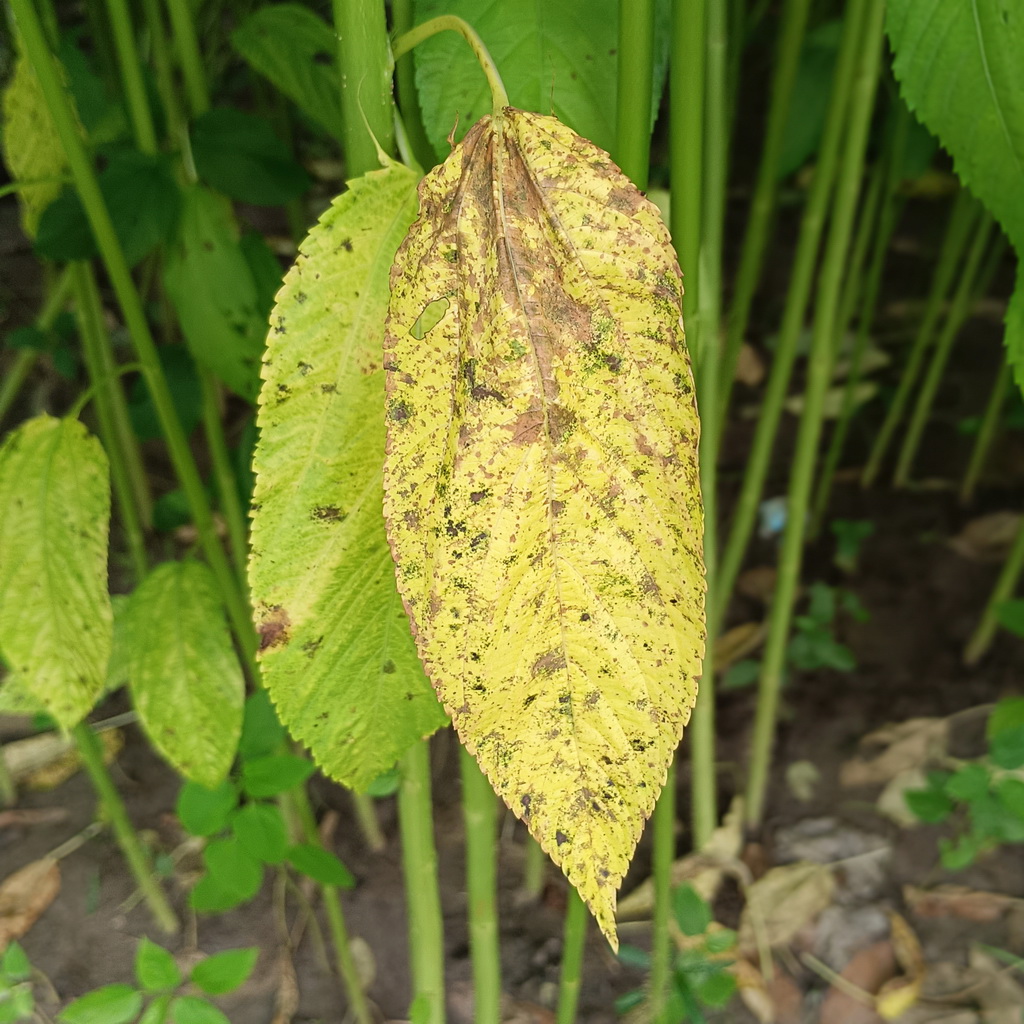
Label: Mosaic